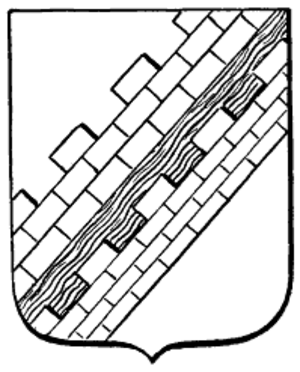
Ingermanland / Historie / Det svenske Ingermanland 1617-1721
Ingermanlands våben i den svenske tid: en strøm mellem to mure (fra Karl 12.s store segl). Ifølge traditionen forestiller det floden Neva med mure fra fæstningen Nyenskans.
Ingermanland, er et historisk landskab i det nordvestlige Rusland, i Sankt Petersborg-området. Det ligger mellem floden Neva og Den Finske Bugt i nord, floden Narva og Peipus-søen i vest og Ladoga-søen Volkhov-floden i øst. Oprindelig udgjorde Neva grænsen mellem Ingermanland og Karelen, men fra omkring 1600 blev grænsen trukket længere mod nord på det karelske næs. Ingermanlands befolkning talte oprindeligt forskellige finsk-ugriske sprog.